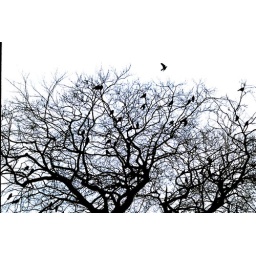
birds in tree tops